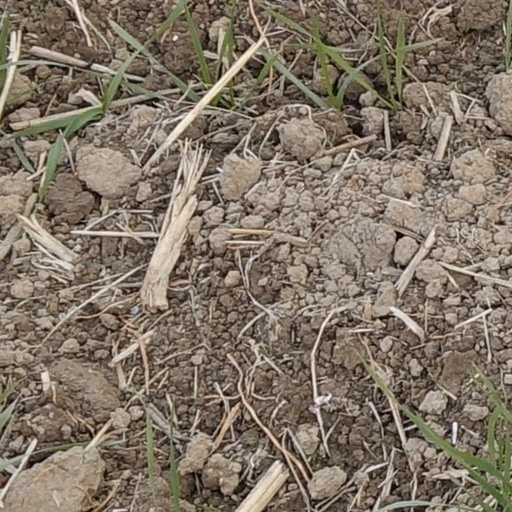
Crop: wheat